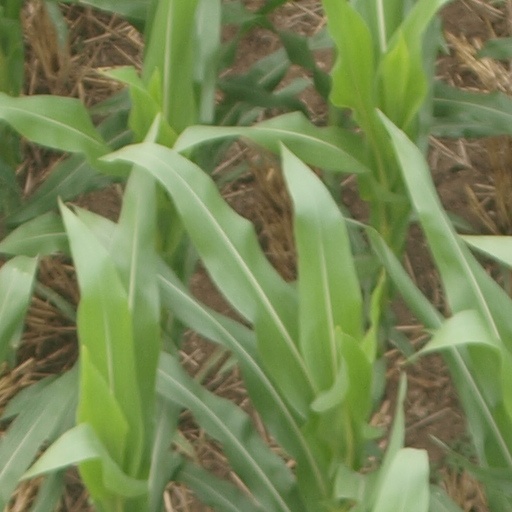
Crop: maize; corn